Ranga Nath Poudyal

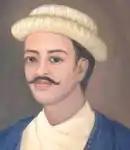
Ranganath Paudyal, an ally of Thapa dynasty

Ranga Nath Poudyal Atreya met Bhimsen Thapa in Benares (Varanasi). He was deeply influenced by Bhimsen Thapa and thus he forged his path to power by establishing himself as the prominent supporter of Bhimsen Thapa. After the execution of Mulkaji (Chief Kaji) Damodar Pande, Paudyal was appointed as Raj Guru (Royal Preceptor) along with Ranajit Pande as appointed as Mulkaji, Bhimsen Thapa as second Kaji and Sher Bahadur Shah as Mul Chautariya. He became Prime Minister of Nepal at the time of utmost political turmoil. He is remembered as a clever Brahmin . Although he was the prominent supporter of Bhimsen Thapa His political career was doomed after the downfall of Bhimsen Thapa. He is often characterized as the spiritual advisor of the court rather than a powerful governor.